Immunogenicity

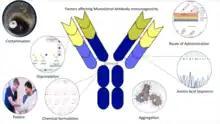
Factors affecting Immunogenicity of Monoclonal Antibodies

Therapeutic monoclonal antibodies (mAbs) are used for several diseases, including cancer and Rheumatoid arthritis. Consequently, the high immunogenicity limited efficacy and was associated with severe infusion reactions. Although the exact mechanism is unclear, it is suspected that the mAbs are inducing infusion reactions by eliciting antibody antigen interactions, such as increased formation of immunoglobulin E (IgE) antibodies, which may bind onto mast cells and subsequent degranulation, causing allergy-like symptoms as well as the release of additional cytokines.